Peruvian colonial architecture

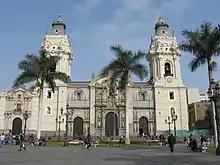
Cathedral of Lima with Renaissance central doorway and towers

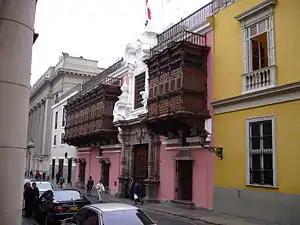
Baroque facade of the Torre Tagle Palace, with balconies in Mudéjar style.

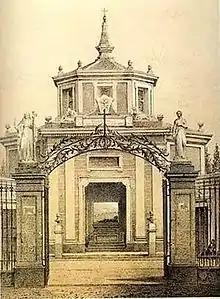
Central Chapel, neoclassical and octagonal, Presbyter Matías Maestro Cemetery

In the early days of the Viceroyalty was developed the Renaissance style, which had occurred in Europe following the stream of the Italian Renaissance. This style was characterized by the use of ornaments and watermarks that were giving away the architectural lines of the building's likeness chiseled work of silver, hence the name plateresque and where art blends Gothic, Romanesque and Arabic of the colonial period, from the 16th to mid-17th century. These are magnificent examples of this style in the Lima facades of the Cathedral of Lima and the Casa de Pilatos. In Ayacucho the facades of the churches of San Francisco and La Merced.